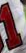
Number: 1